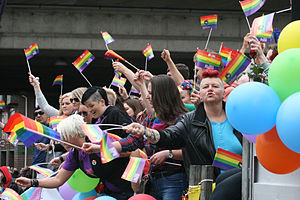
Europride
Europride 2014
Europride er en årlig festival for homoseksulle. Festivallen arrangeres i forskellige europæiske byer, For det meste er det byer, der allerede har et etableret Pride-arrangement. Festivalen afholdes over 1-2 uger, og afsluttes med en stor parade gennem værtsbyens gader.